2023 Hong Kong local elections

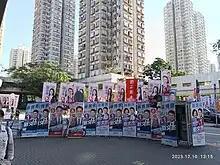
Six candidates fighting for two seats in Tai Po North, including Bauhinia Party's sole member

The Electoral Affairs Commission received 400 nominations in the nomination period, 228 of which were running for the 176 seats in the District Committee constituencies indirectly elected by some 2,500 members of the "three committees" and 171 for the 88 seats in the 44 geographical constituencies directly elected 4.3 million registered voters. None of the candidates was from the opposition camp, which first joined the local elections in 1985. According to "Hong Kong Free Press's" calculation, more than 75 per cent of the geographical constituencies candidates were also members of the three committees which were responsible for nominating candidates.